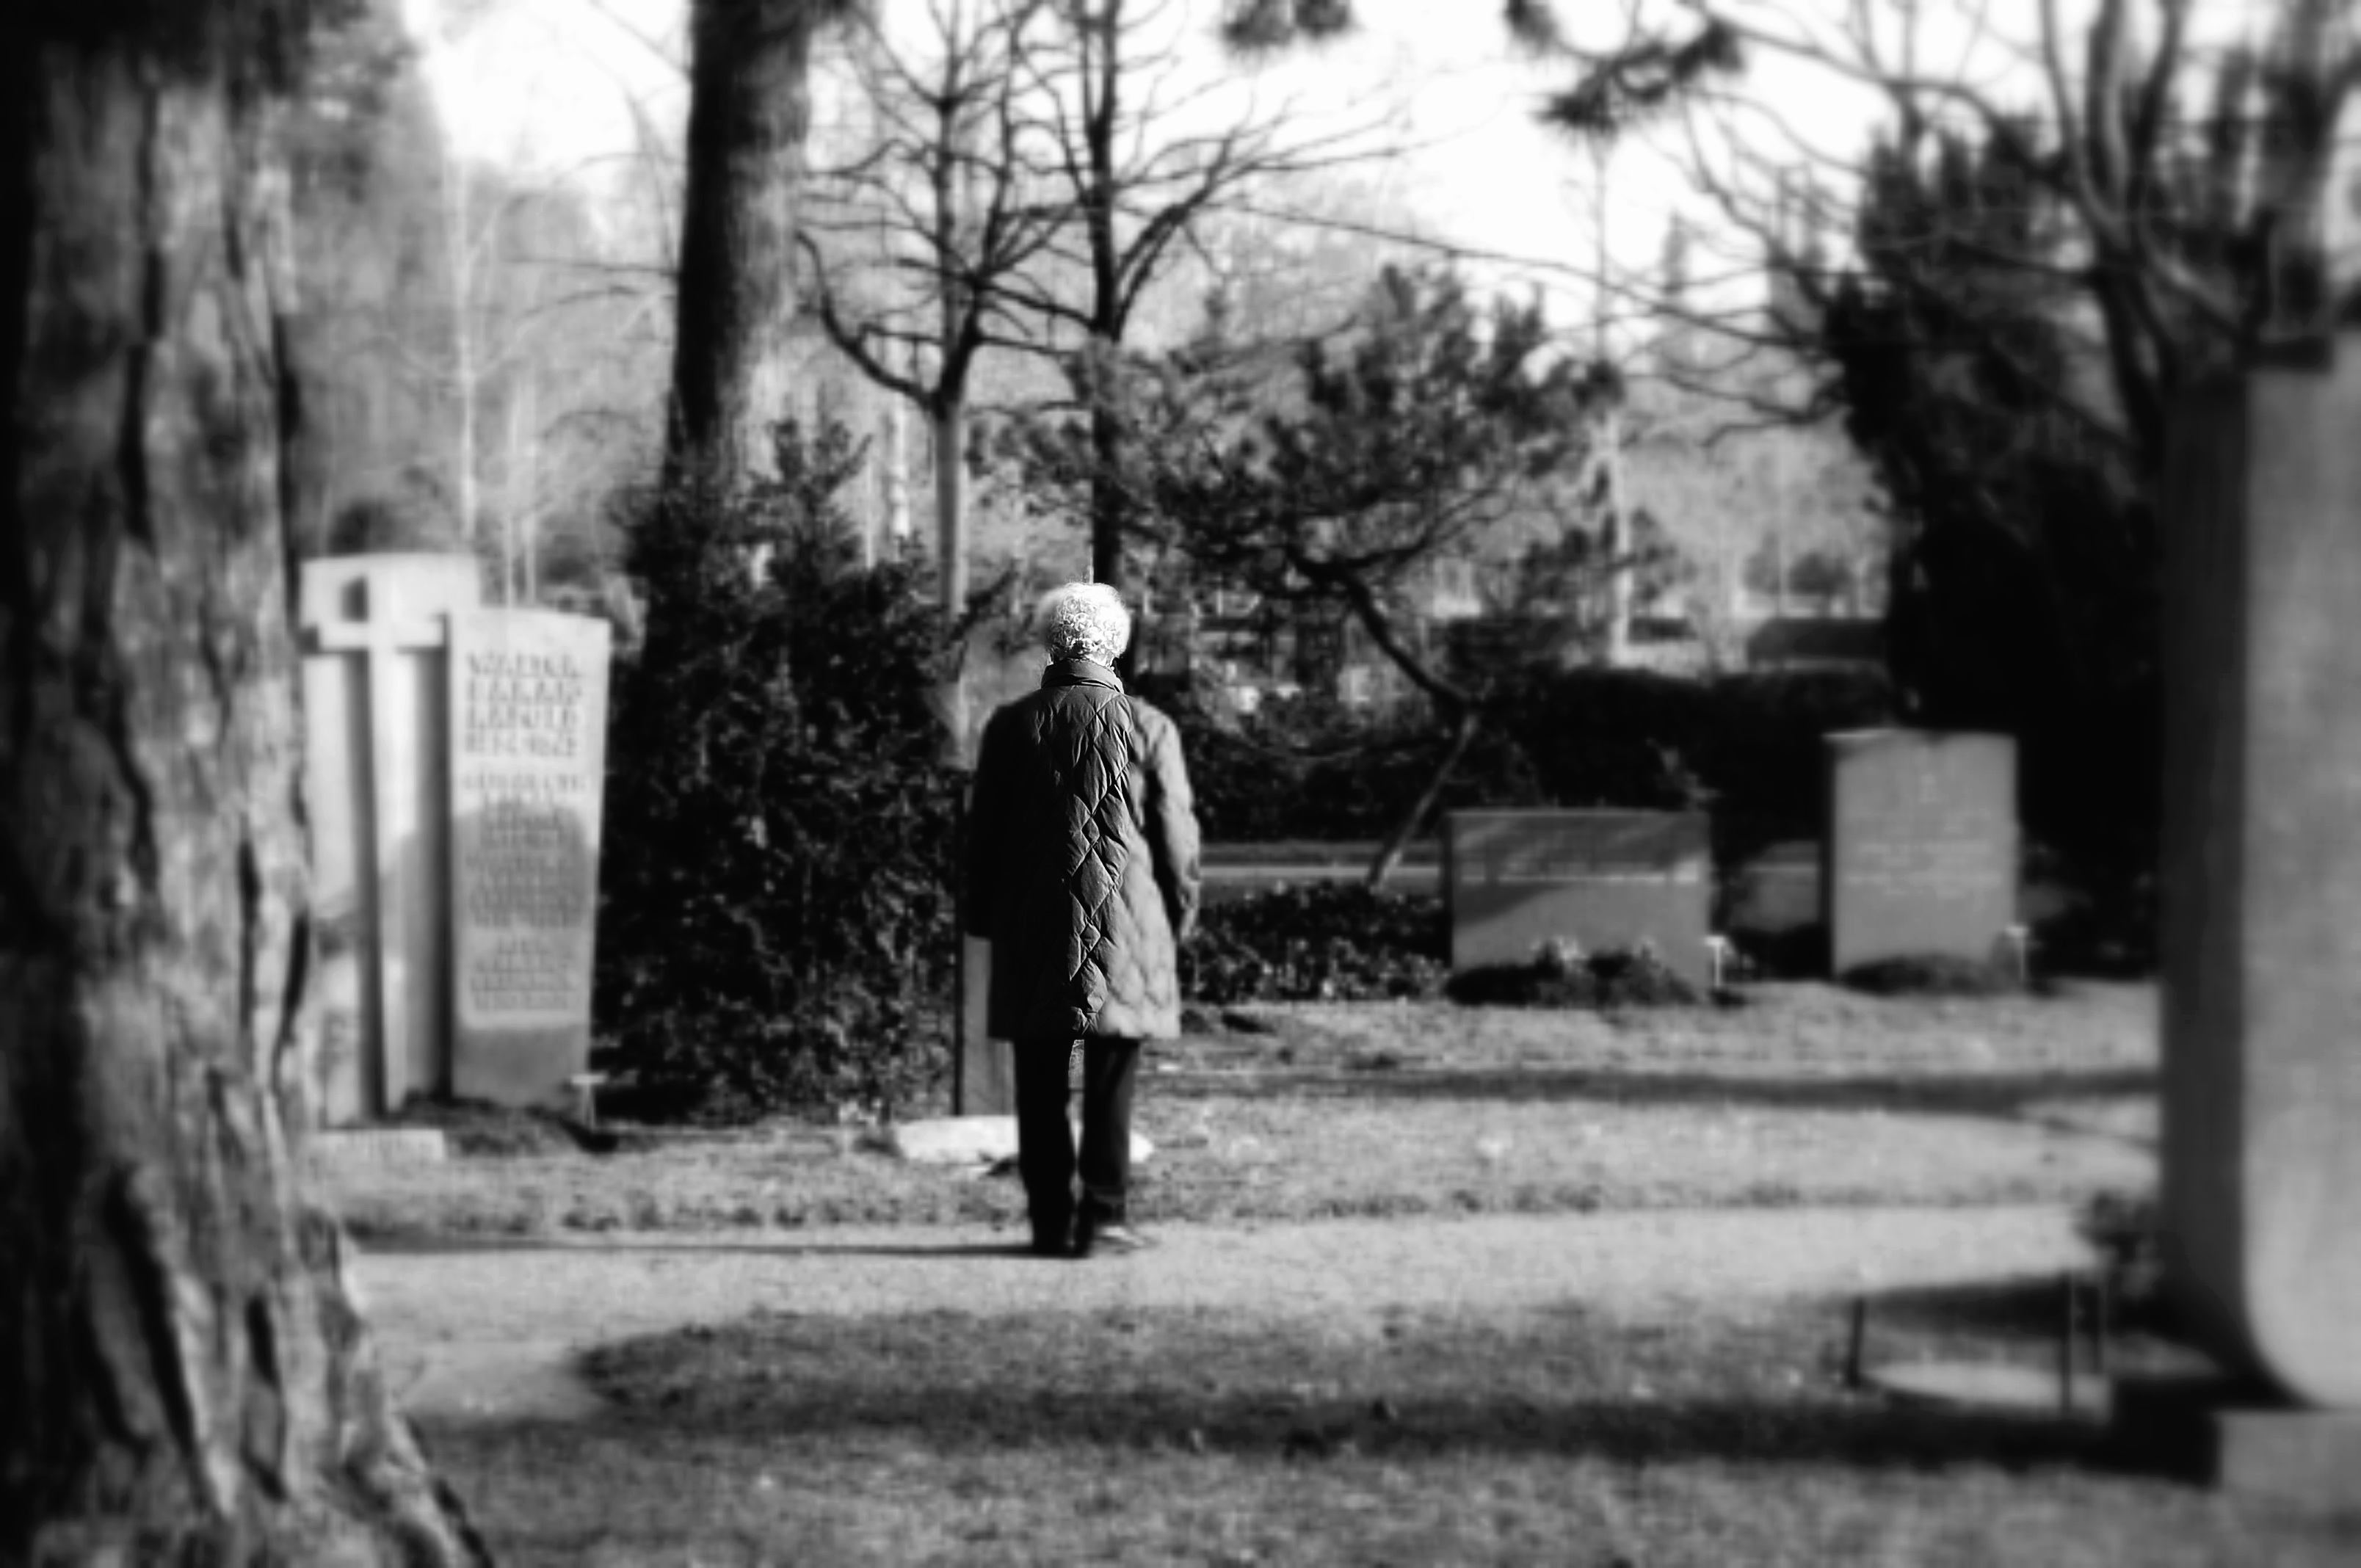
black and white, people, road, street, photography, city, urban, nikon, monochrome, streetphotography, bw, blackandwhite, infrastructure, swiss, photograph, snapshot, streetart, schweiz, switzerland, strasse, zurich, blancoynegro, schwarzundweiss, streetscene, trauer, mourning, thomas8047, onthestreets, d300s, streetartstreetlife, 175528, z ri, friedhofsihlfeld, griefandloss, imgedenken, monochrome photography